Gabriel Paletta

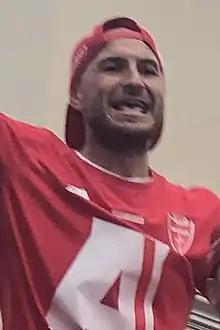
Paletta with Monza in 2022

Gabriel Alejandro Paletta (born 15 February 1986) is a former professional footballer who played as a centre-back.